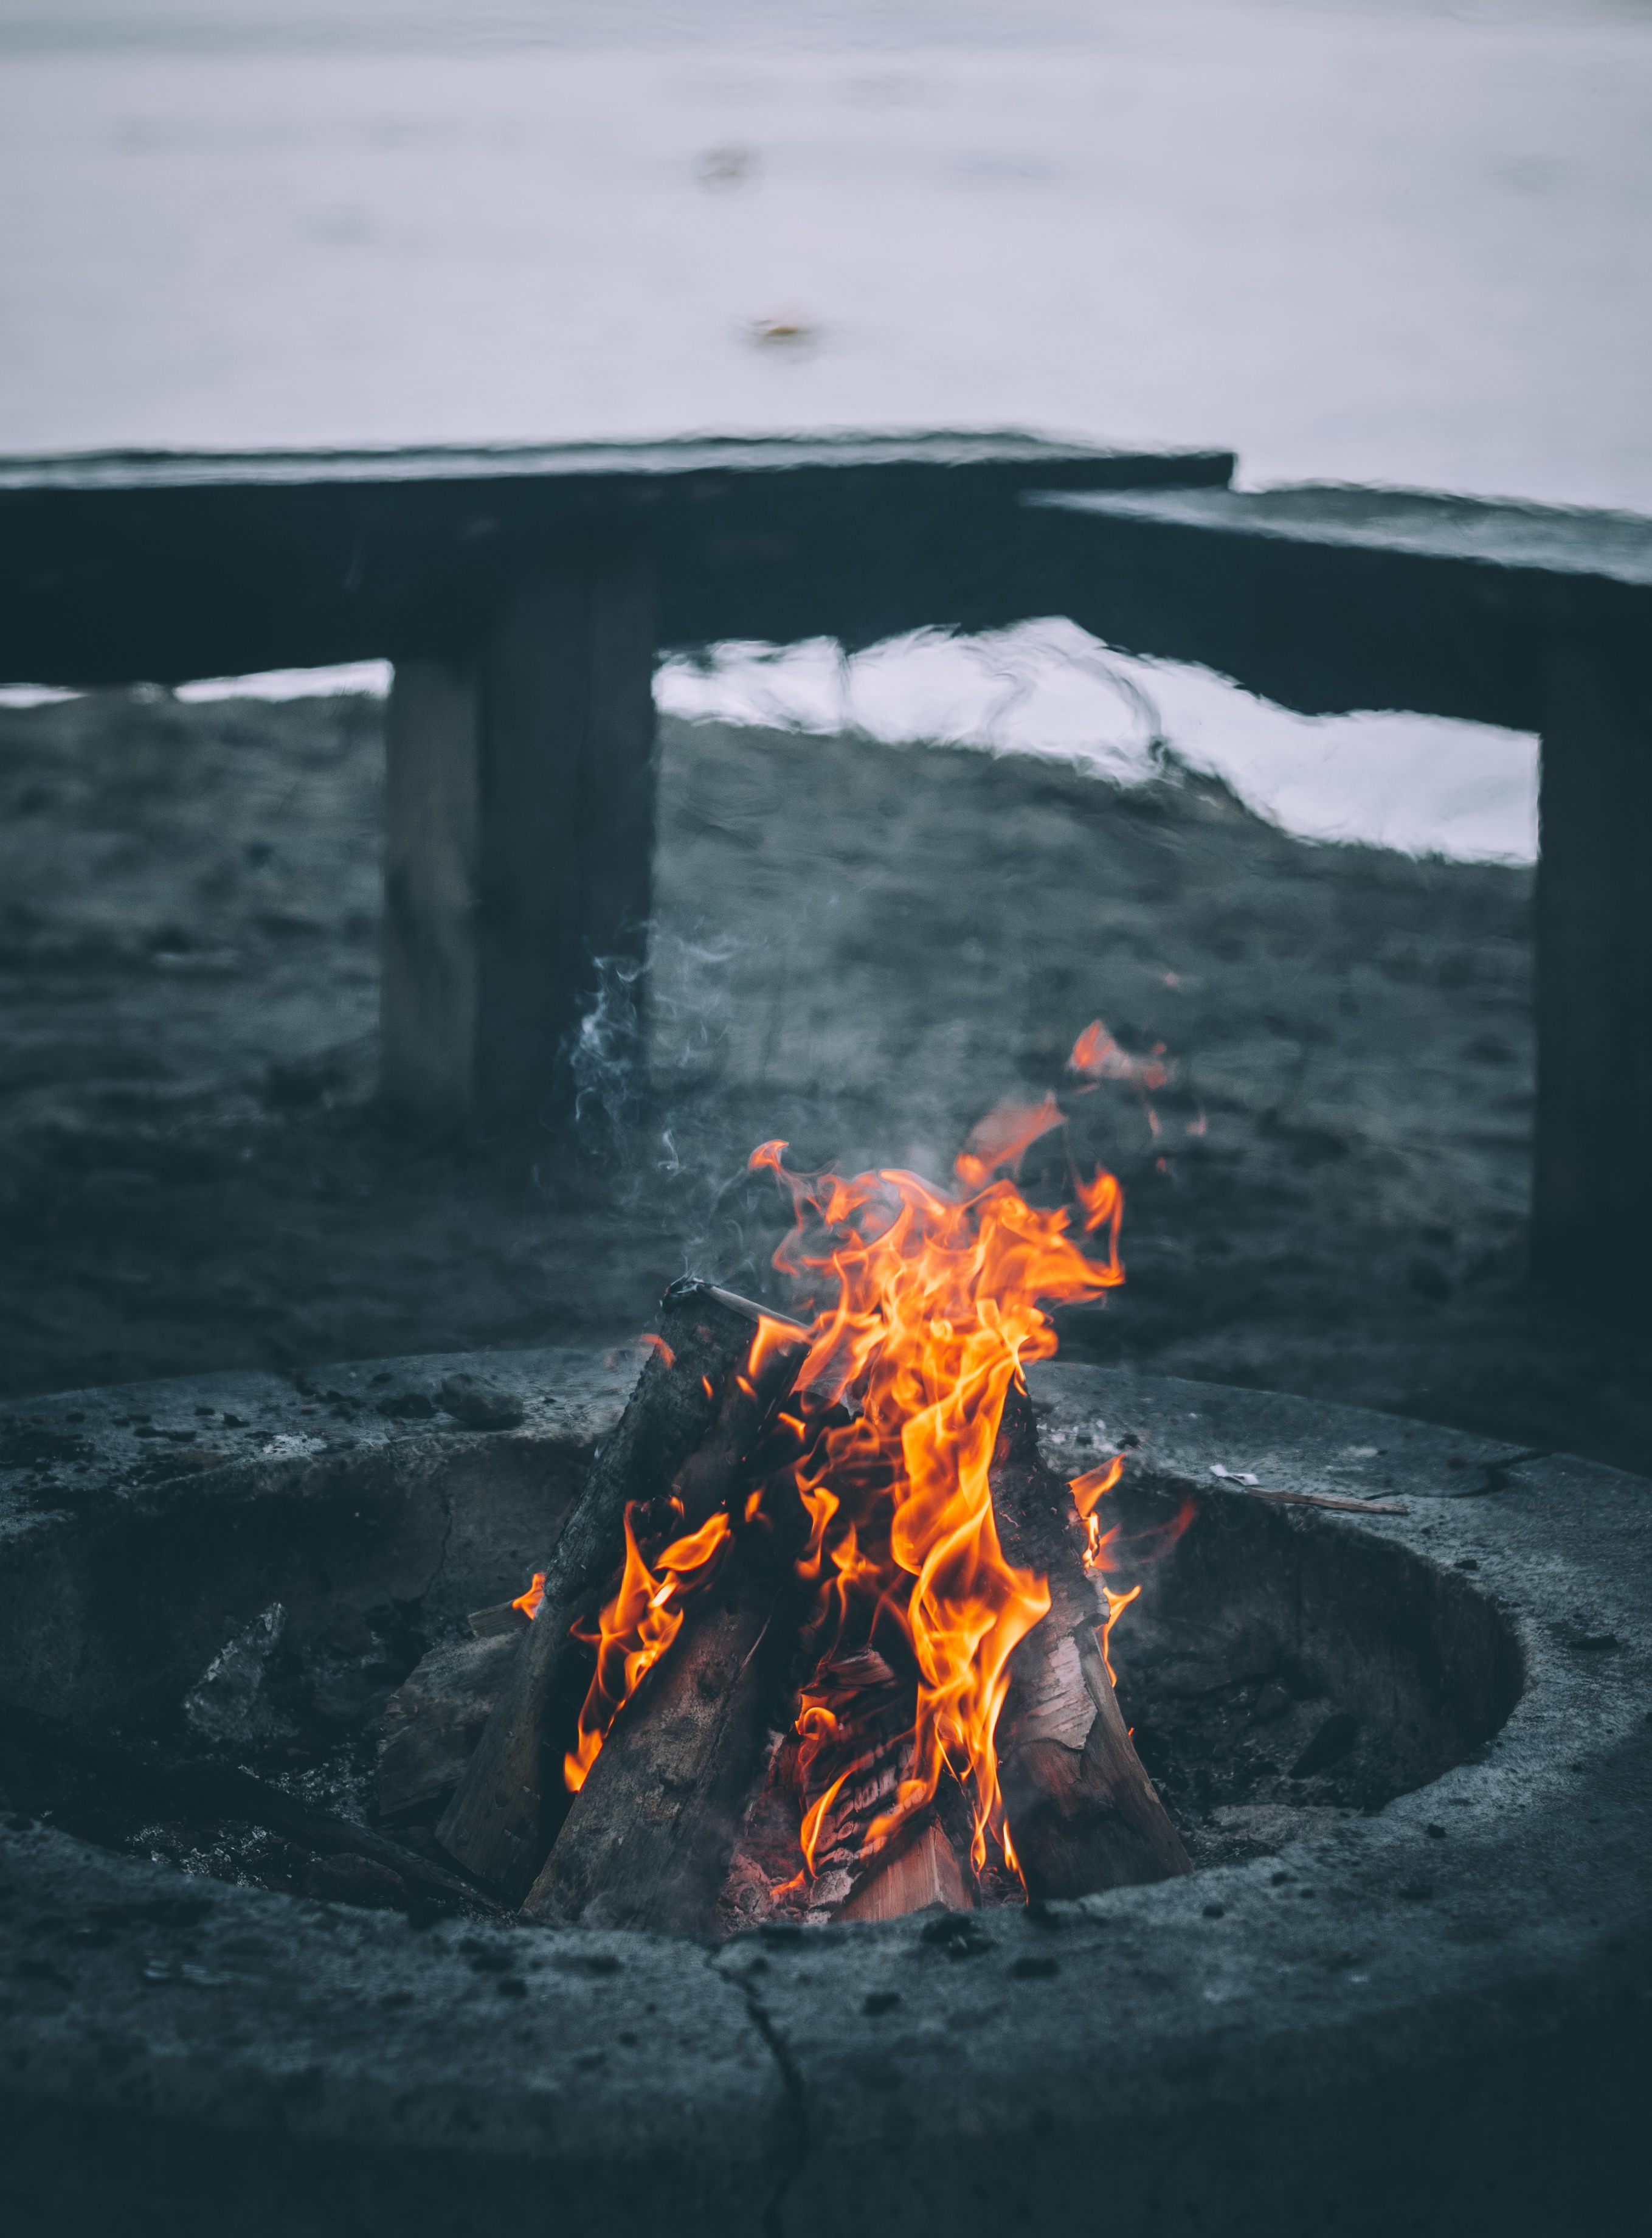
wave, ice, reflection, fire, lava, melting, geological phenomenon